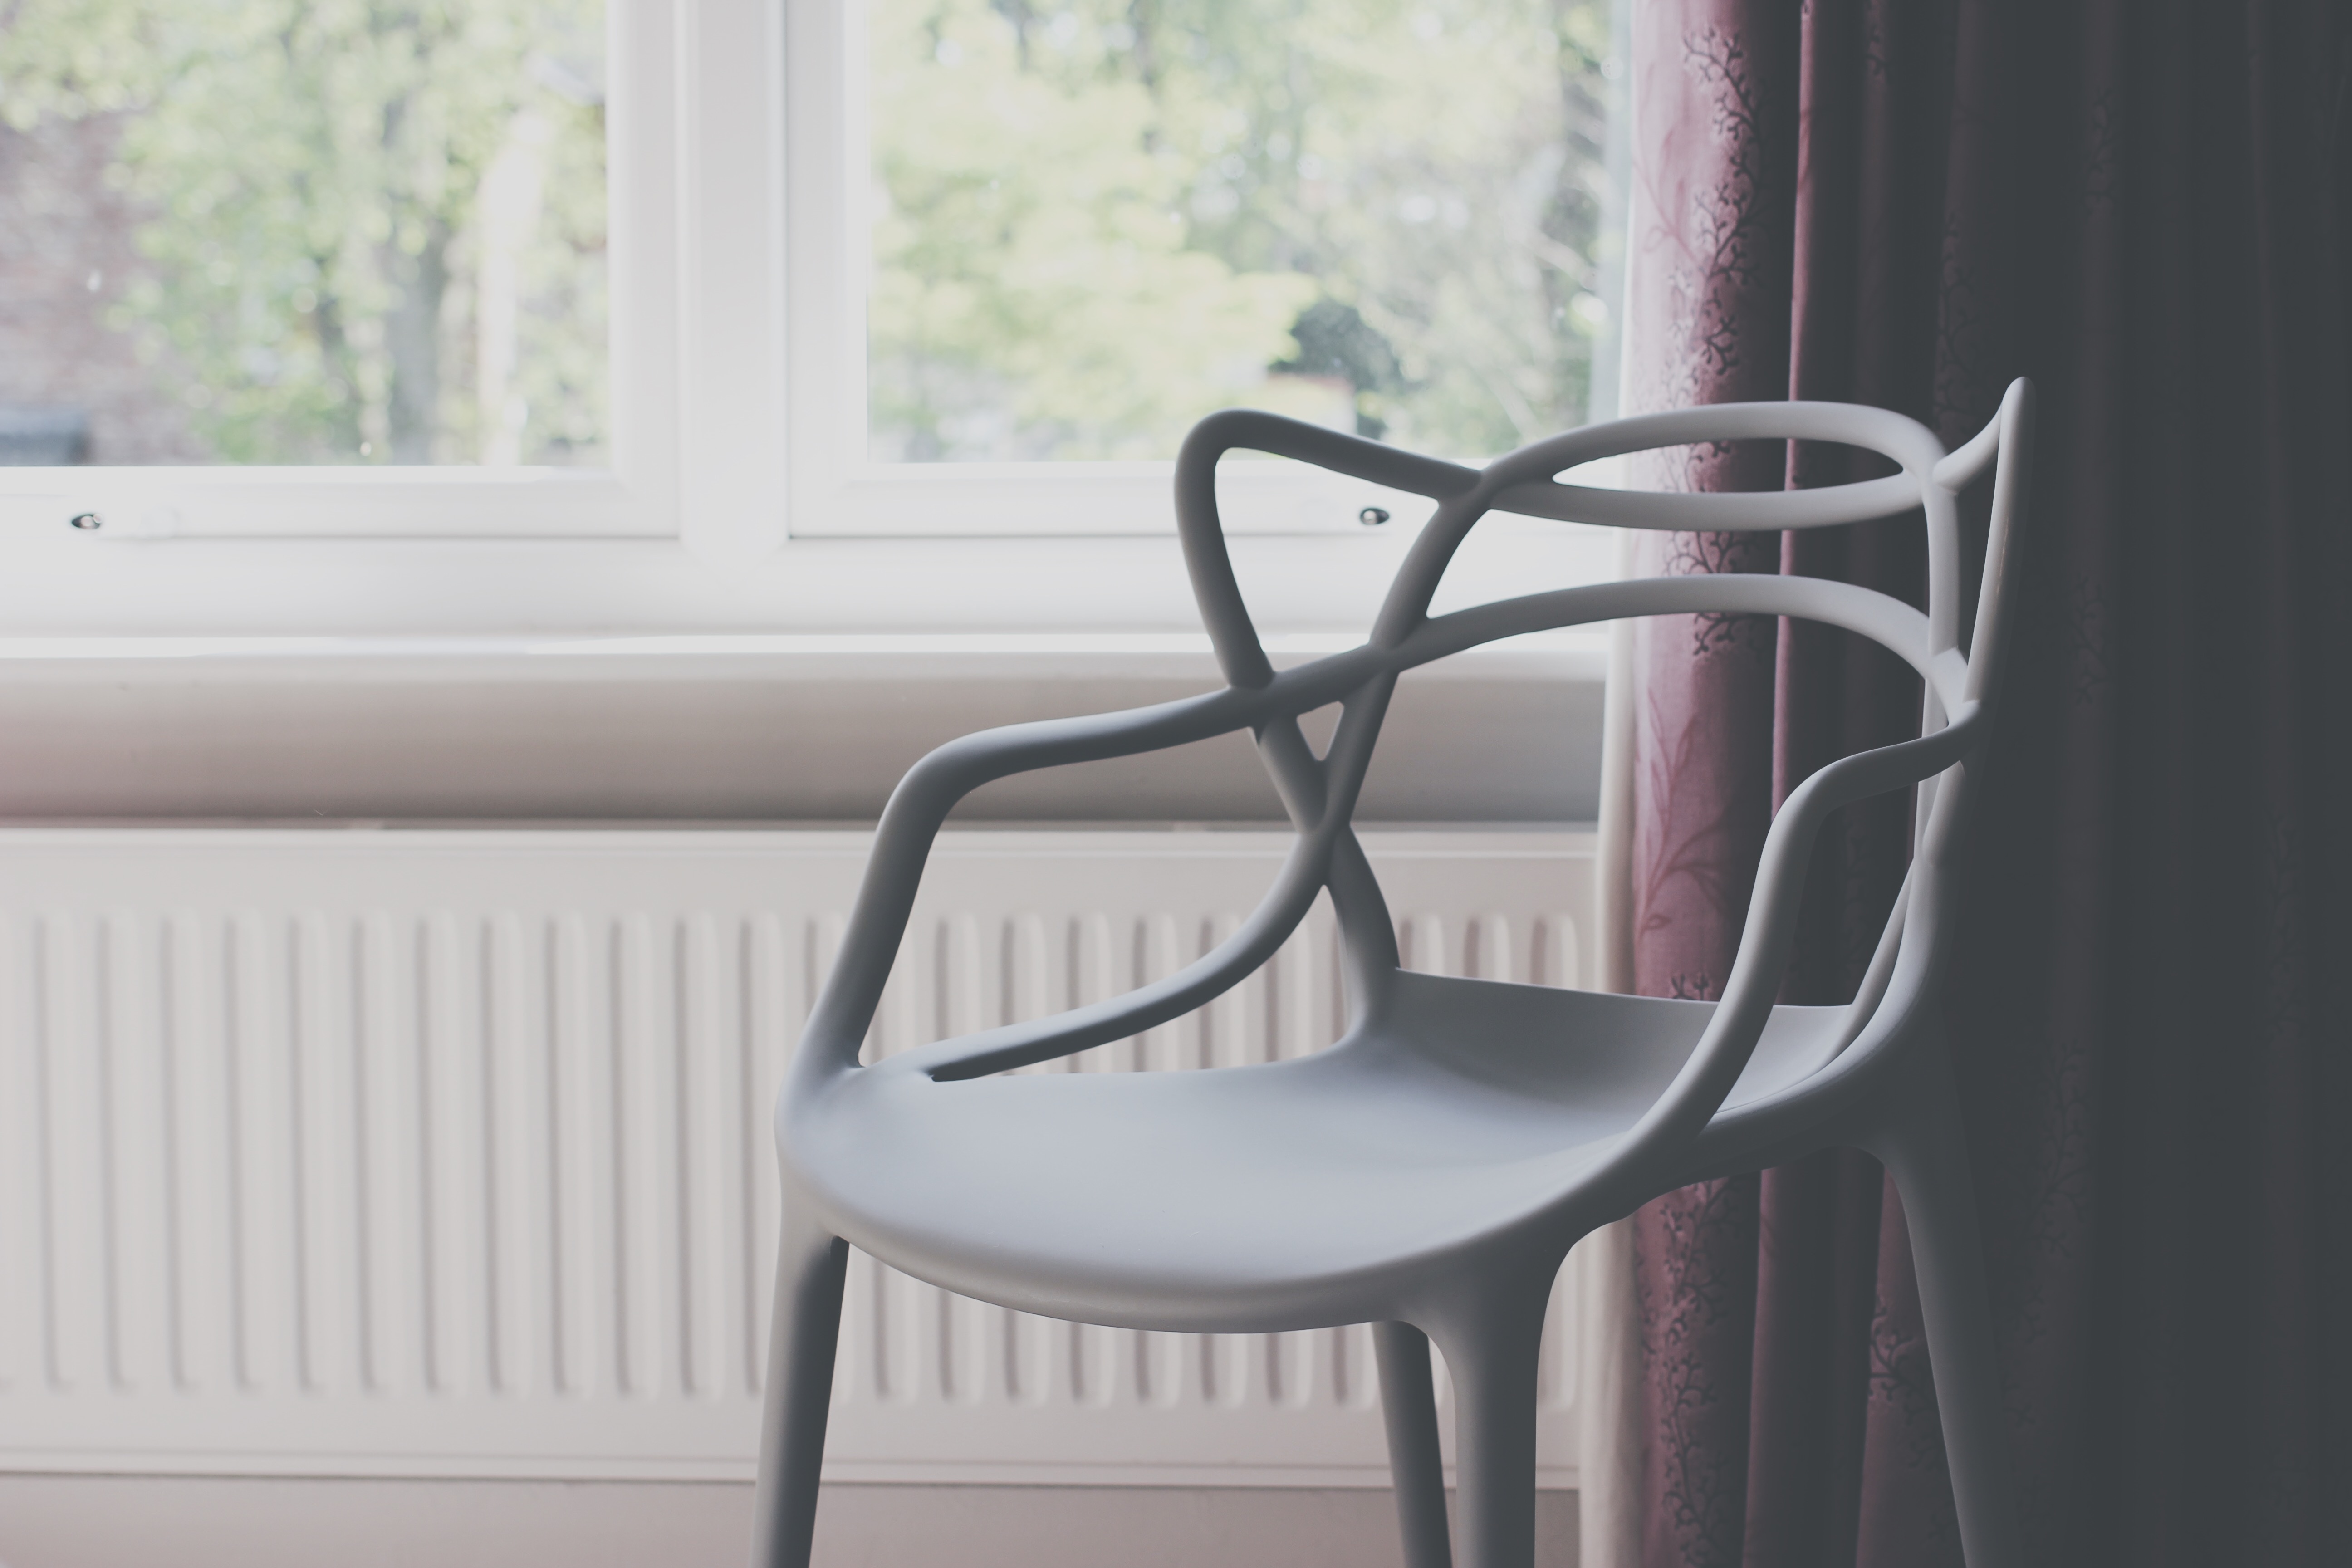
table, white, chair, furniture, interior design, product, design, armrest